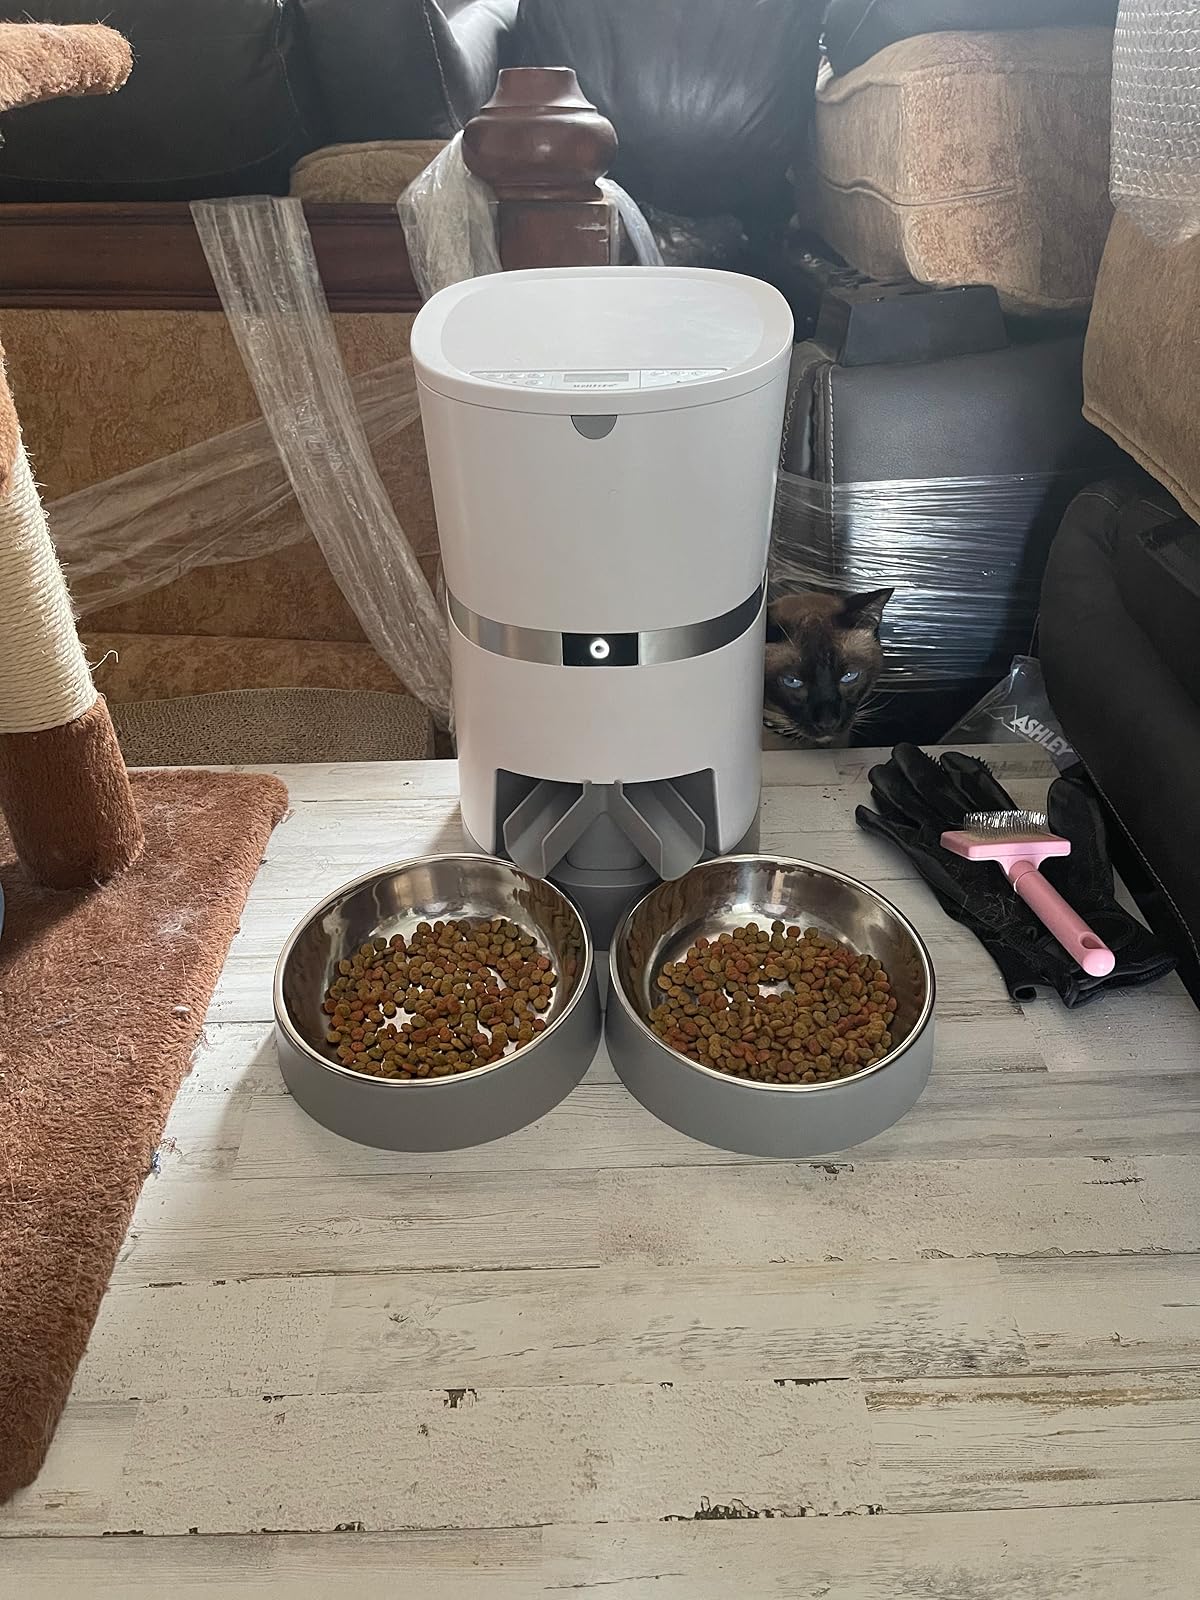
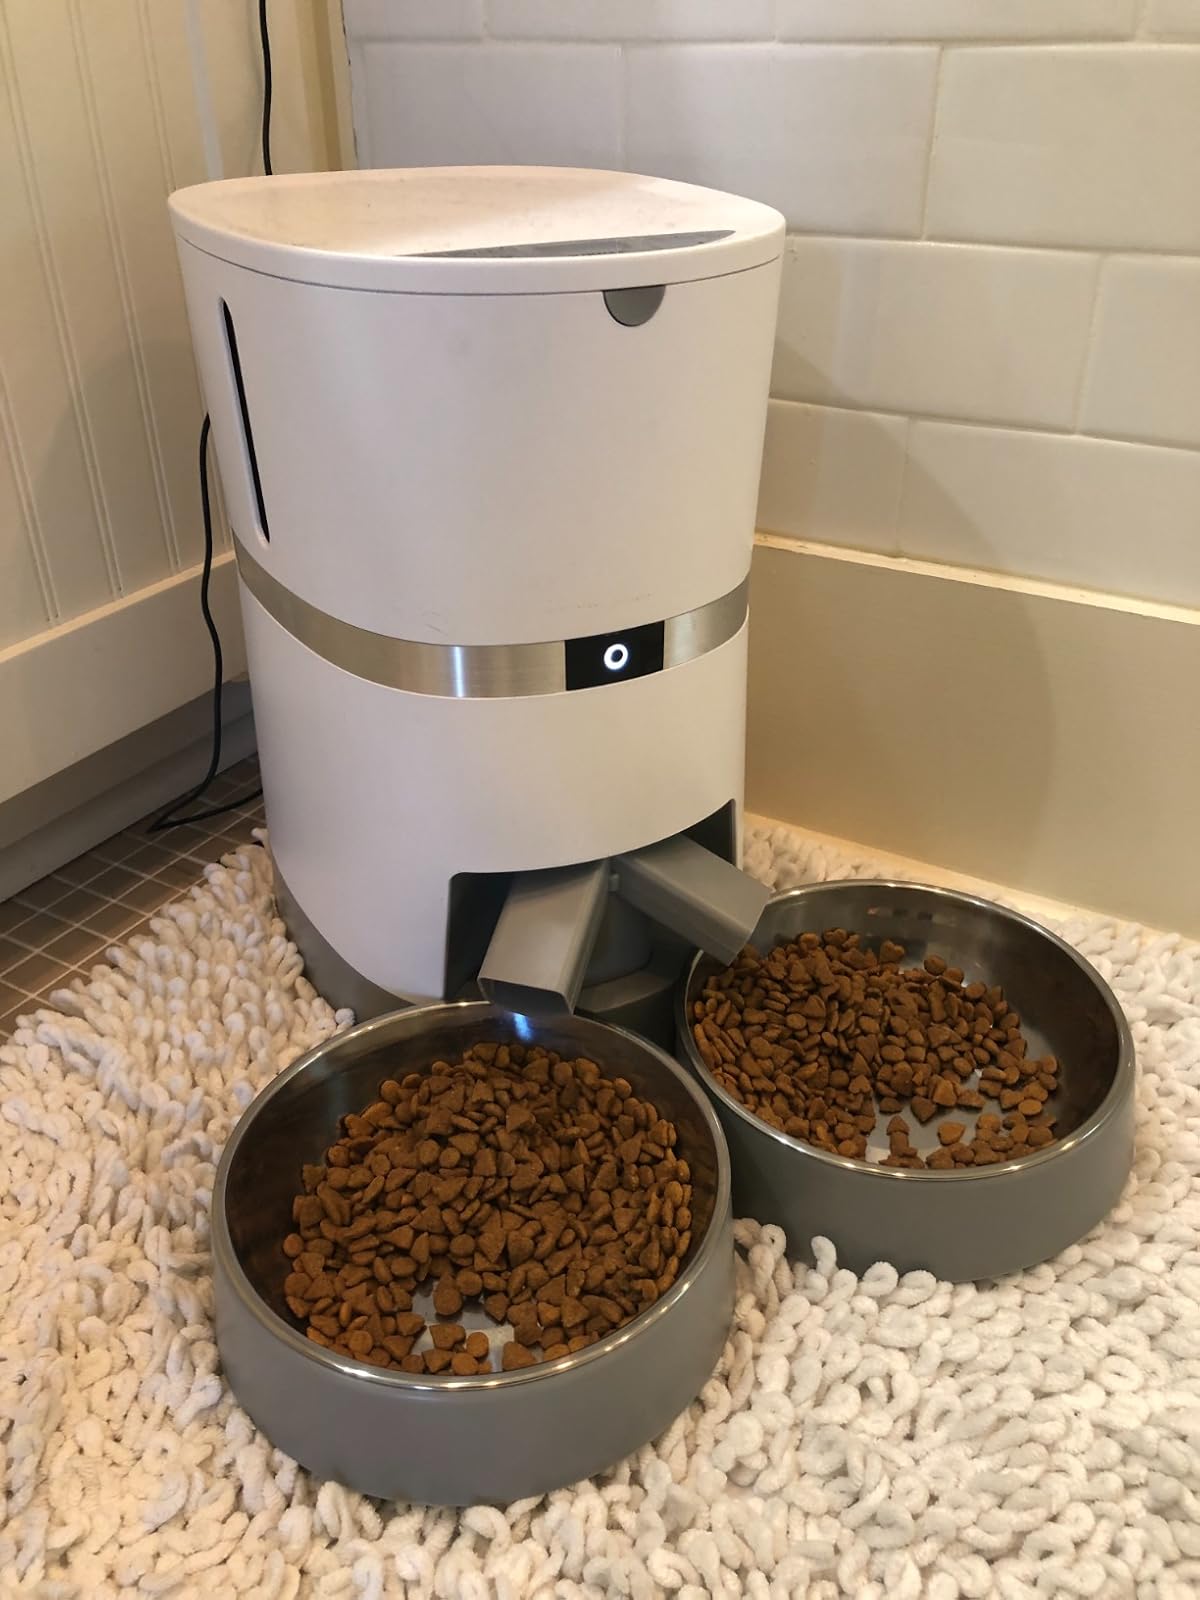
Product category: items_feeder
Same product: yes